Bell Punch

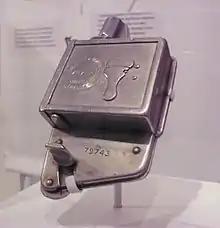
BELL PUNCH ticket machine

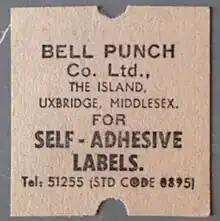
Verso of a Bell Punch tram ticket, circa 1970

The Bell Punch Company was a British company manufacturing a variety of business machines, most notably several generations of public transport ticket machines and the world's first desktop electronic calculator, the Sumlock ANITA.